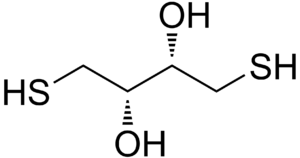
Le dithiothréitol est une petite molécule redox, également connue sous le nom de réactif de Cleland. Sa formule chimique brute est C₄H₁₀O₂S₂. La structure moléculaire de la forme réduite de ce composé est indiquée dans la figure de droite. À l'état oxydé, il se cyclise en formant un pont disulfure intramoléculaire. Le préfixe dithio- indique qu'il s'agit d'un analogue soufré du thréitol, un dérivé du thréose, sucre à quatre carbones. Le DTT possède un composé « jumeau », le dithioérythritol, épimère du DTT dérivé de l'érythrose.